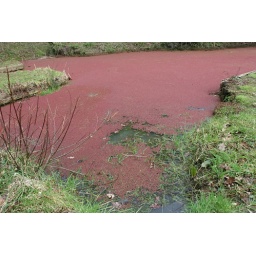
The water was covered in small pink flower-like leaves